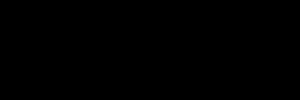
La mimèsis, de μιμεῖσθαι est une notion philosophique introduite par Platon dans La République, puis reprise et développée par Aristote.